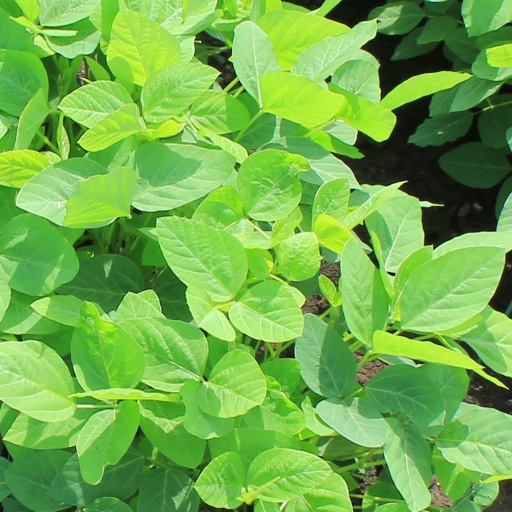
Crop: soybean